2021 Finnish municipal elections

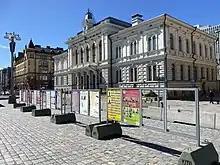
Election posters in Tampere

Most parties, such as the Social Democratic Party, Centre Party, Green League, and the Left Alliance showed a decline in their vote share and council seats. The National Coalition Party had a small increase, while the biggest winner was the Finns Party, who saw a major increase in vote share and council seats. The 14.5% they received is the highest vote share in municipal elections since the party's foundation. The party is now the largest group on at least six councils: in Hamina, Orimattila, Kihniö, Ylöjärvi, Kankaanpää and Hämeenkyrö.